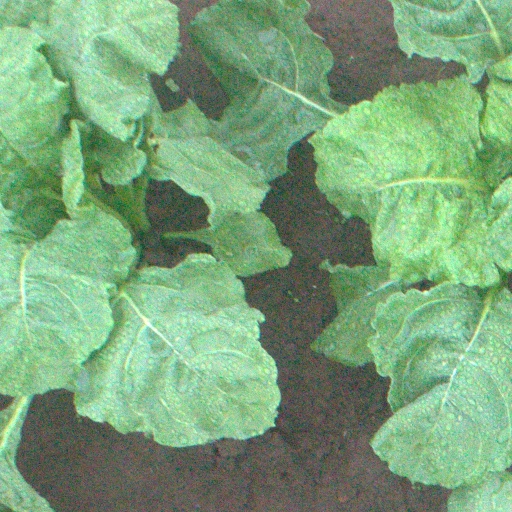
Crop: sugar beet